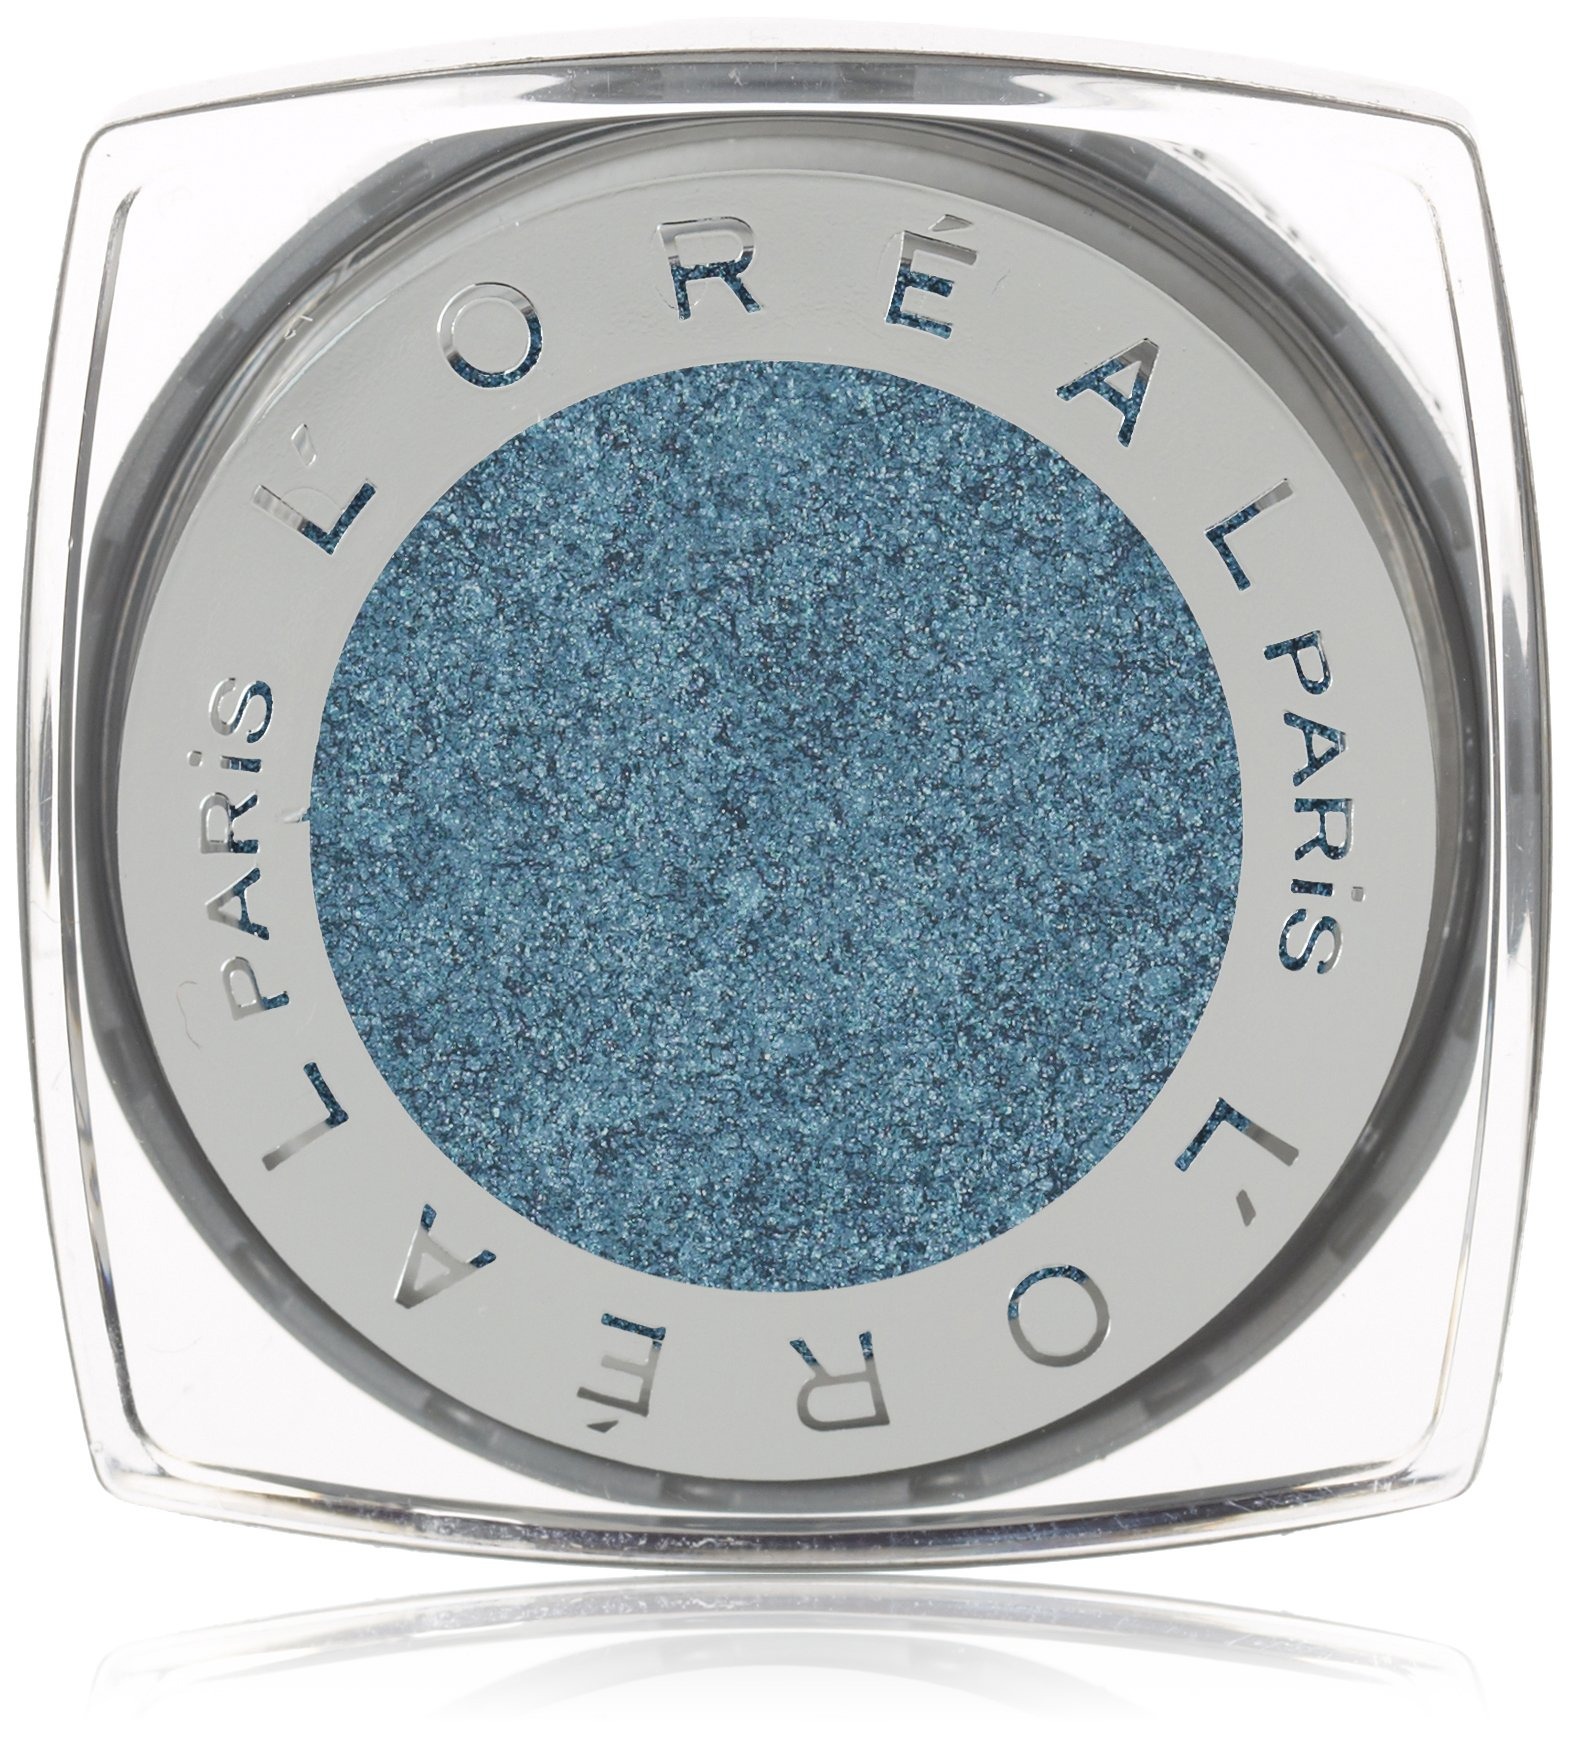
Item Name: L'Oréal Paris Infallible 24HR Shadow, Timeless Blue Spark, 0.12 oz.
Bullet Point 1: Intense maximized color
Bullet Point 2: Luxurious powder-cream texture
Bullet Point 3: 24HR long lasting hold
Bullet Point 4: Waterproof, crease and fade resistant
Value: 1.0
Unit: Count

Price: 15.99